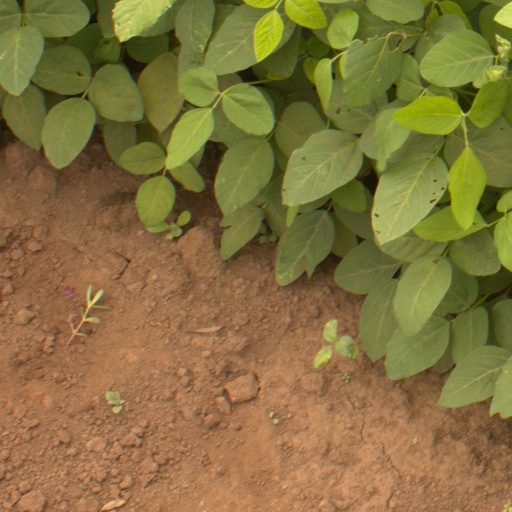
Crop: soybean